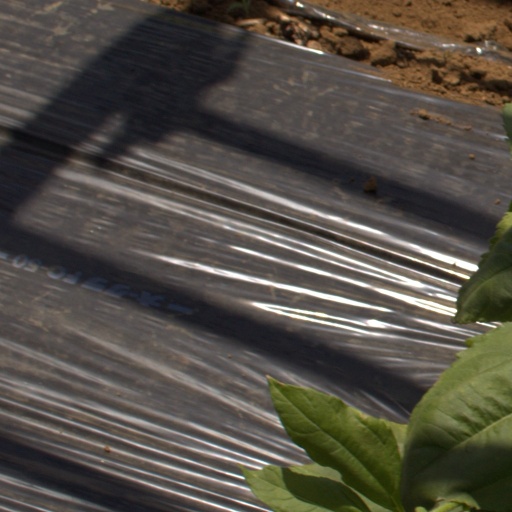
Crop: Jerusalem artichoke